Mistborn

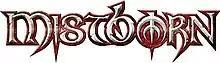

Mistborn is a series of epic fantasy novels by the American author Brandon Sanderson and published by Tor Books. The first trilogy, published between 2006 and 2008, consists of "", "", and "". A second series was released between 2011 and 2022, and consists of the tetralogy "The Alloy of Law", "Shadows of Self", "The Bands of Mourning", and "The Lost Metal". Sanderson also released a novella in 2016, "". He has stated his intention to write a third and fourth series.